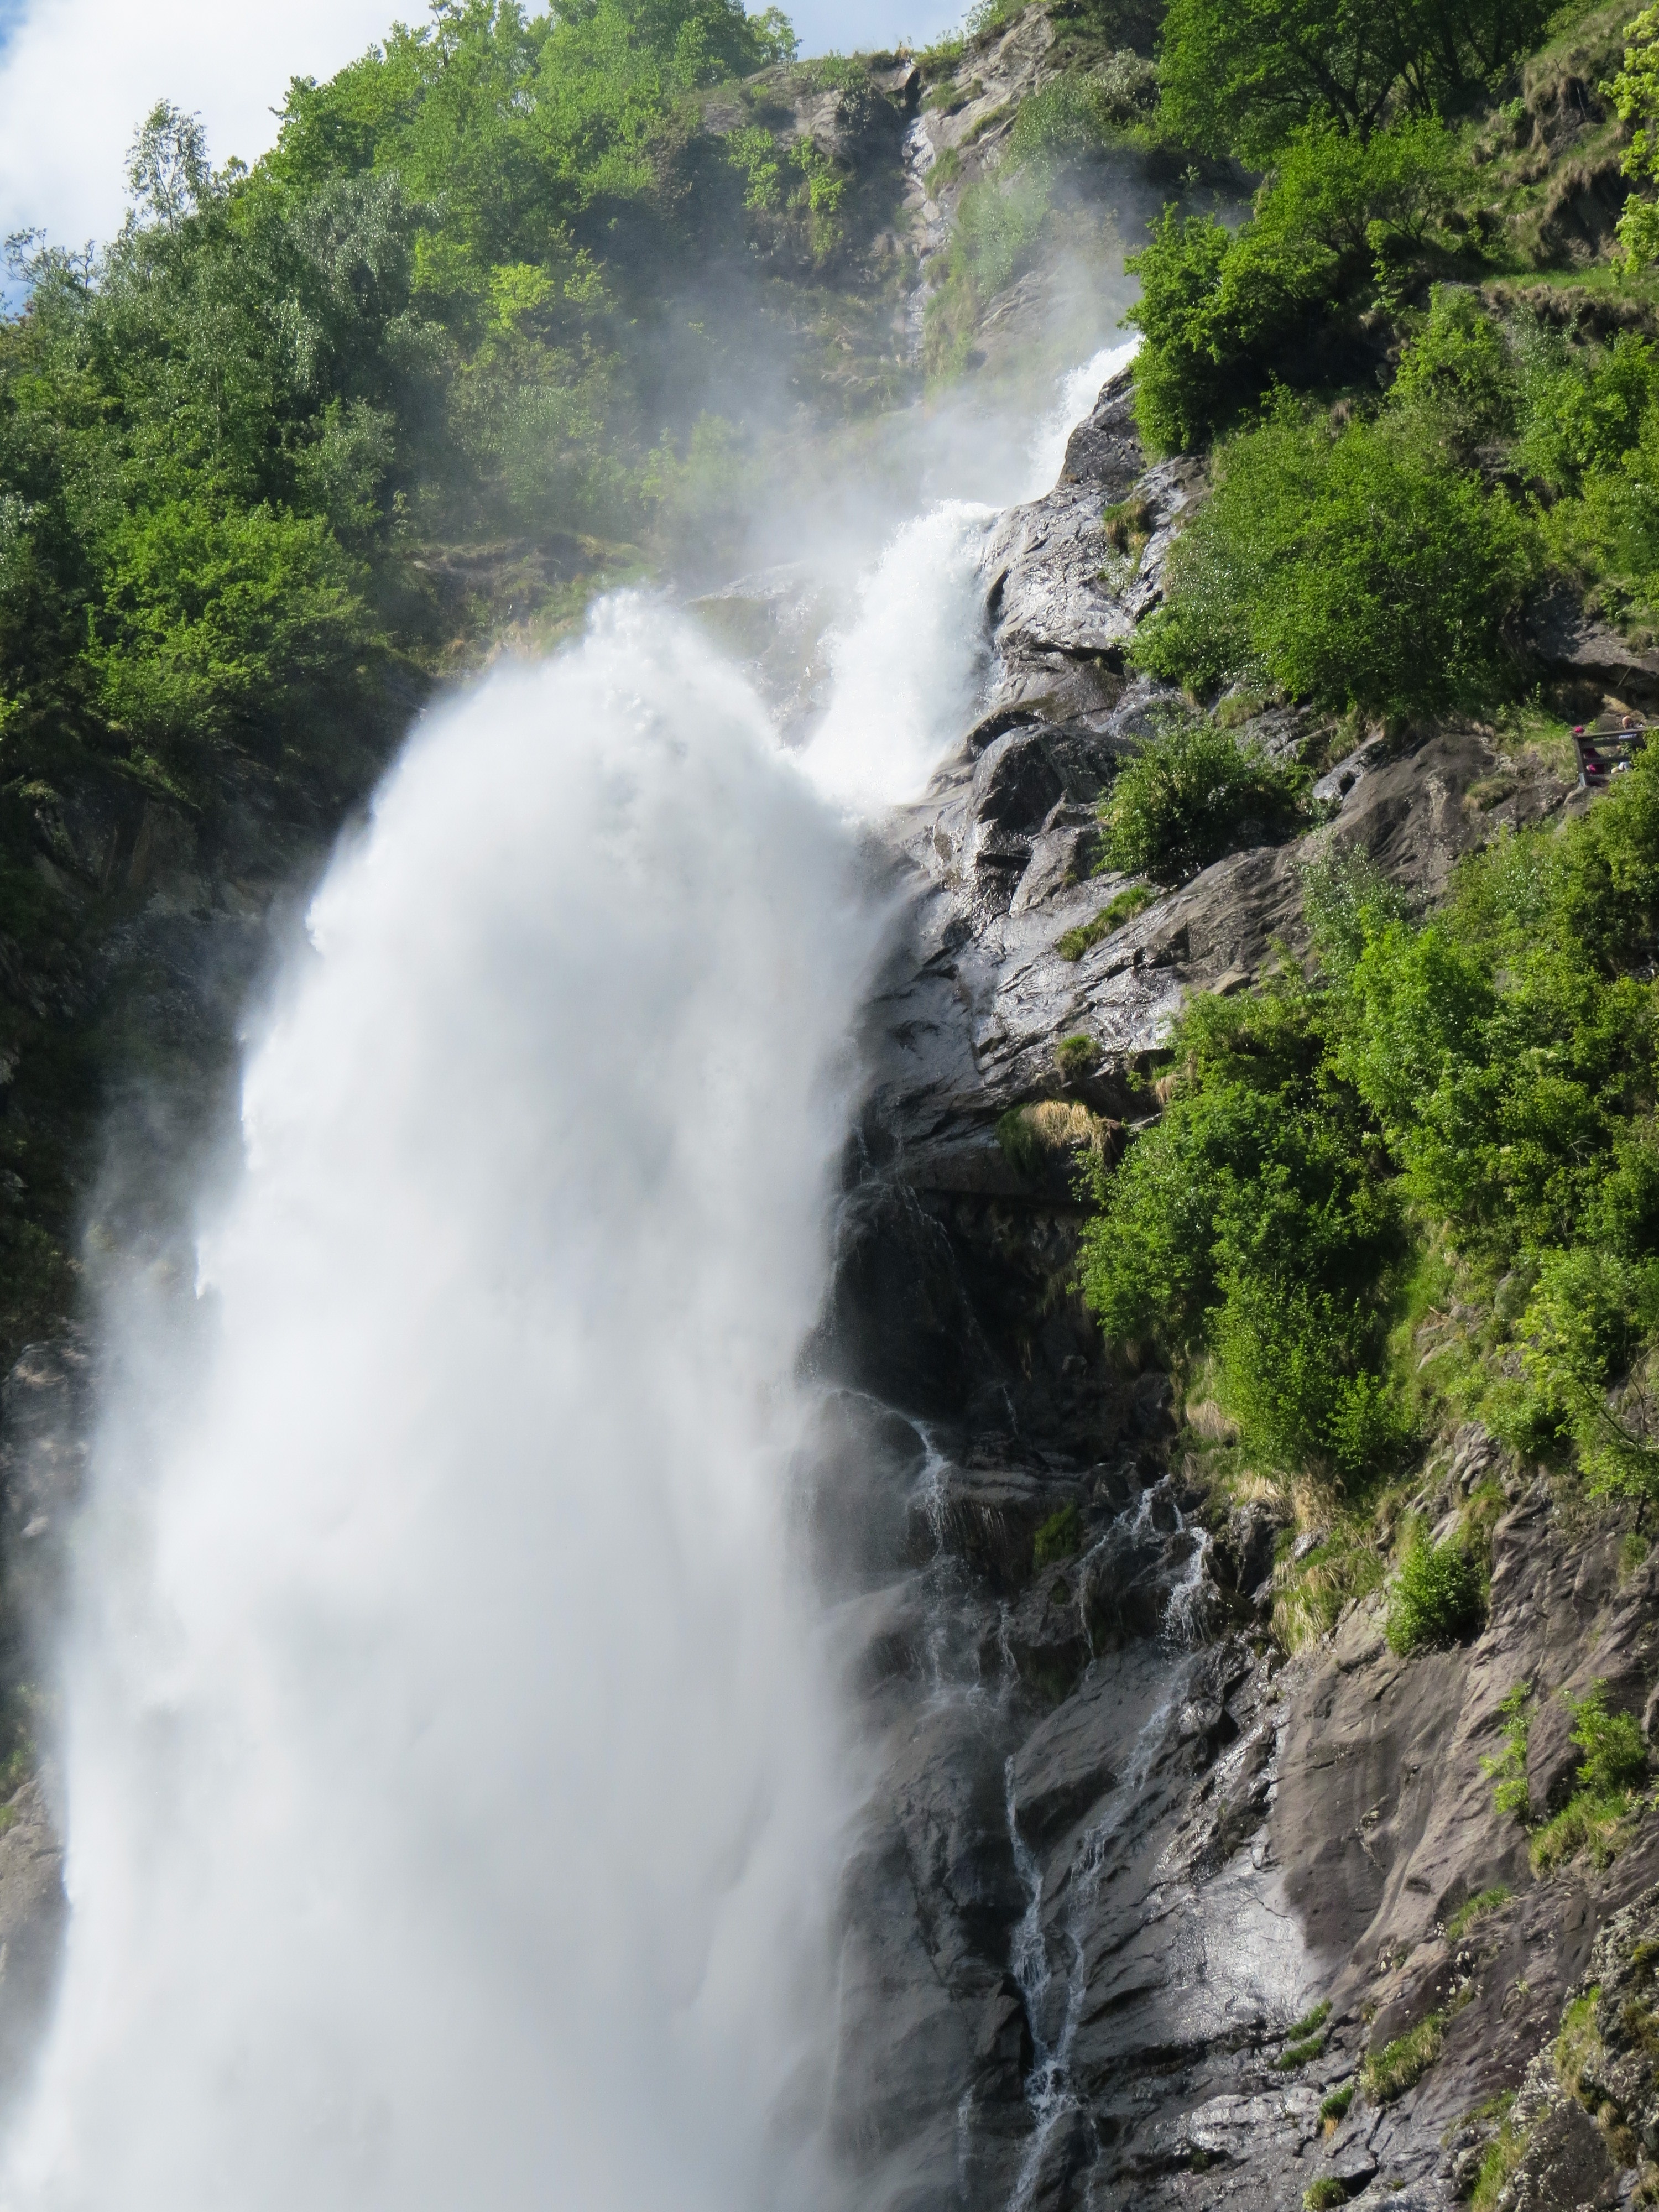
water, waterfall, spring, rapid, body of water, mountains, wasserfall, water feature, watercourse, force, south tyrol, plunge, inject, partschins, snow melt, geological phenomenon